Johannes Magirus

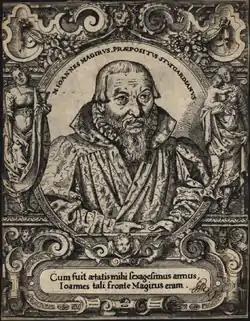
Johannes Magirus (c. 1590)

Johannes Magirus (c. 1560 – 1596) was a German physician and natural philosopher. He was born at Fritzlar about 1560; his background was Lutheran. He studied at the University of Padua, and took a medical degree at the University of Marburg in 1585.